Yorktown-class gunboat

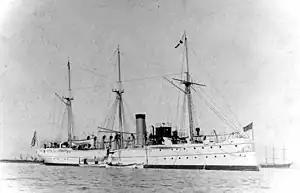
in San Francisco Bay, c. 1890s

The contract to build "Concord" was awarded to N. F. Palmer & Co. of Chester, Pennsylvania, in the 1888 fiscal year. Her hull was subcontracted to the Delaware River Iron Shipbuilding & Engine Works, which laid down her keel in March 1888. "Concord" was launched in March 1890. After her 1891 commissioning, "Concord" spent the next few years sailing along the East Coast of the United States, in the West Indies, and in the Gulf of Mexico. In 1893, "Concord" cruised on the Asiatic Station and also sailed on the sealing patrol, keeping check on fur seal hunters in Alaska. After another stint in the Far East in 1894, "Concord" spent a year out of commission at San Francisco from May 1896 to May 1897. After spending most of the rest of 1897 in Alaskan waters, "Concord" returned to the Asiatic Station in January 1898. She joined Admiral George Dewey's fleet for the 1 May 1898 Battle of Manila Bay, a decisive American victory over the Spanish Fleet in the Spanish–American War. After the battle, "Concord" supported United States Army operations in the Philippines in the Philippine–American War.